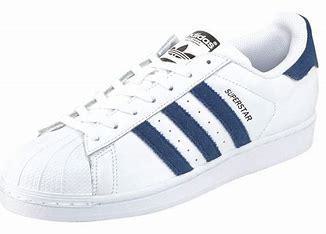
Brand: adidas
Model: Originals Superstar